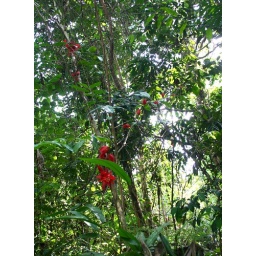
These were good markers for taking compass bearings in an otherwise very green and gray landscape.